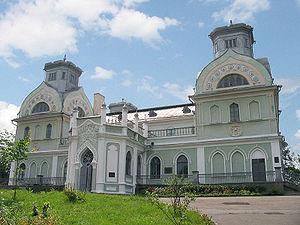
Korsoun-Chevtchenkivsky ou Korsoun-Chevtchenkovski est une ville de l'oblast de Tcherkassy, en Ukraine, et le centre administratif du raïon de Korsoun-Chevtchenkivsky. Sa population s'élevait à 18 656 habitants en 2014.